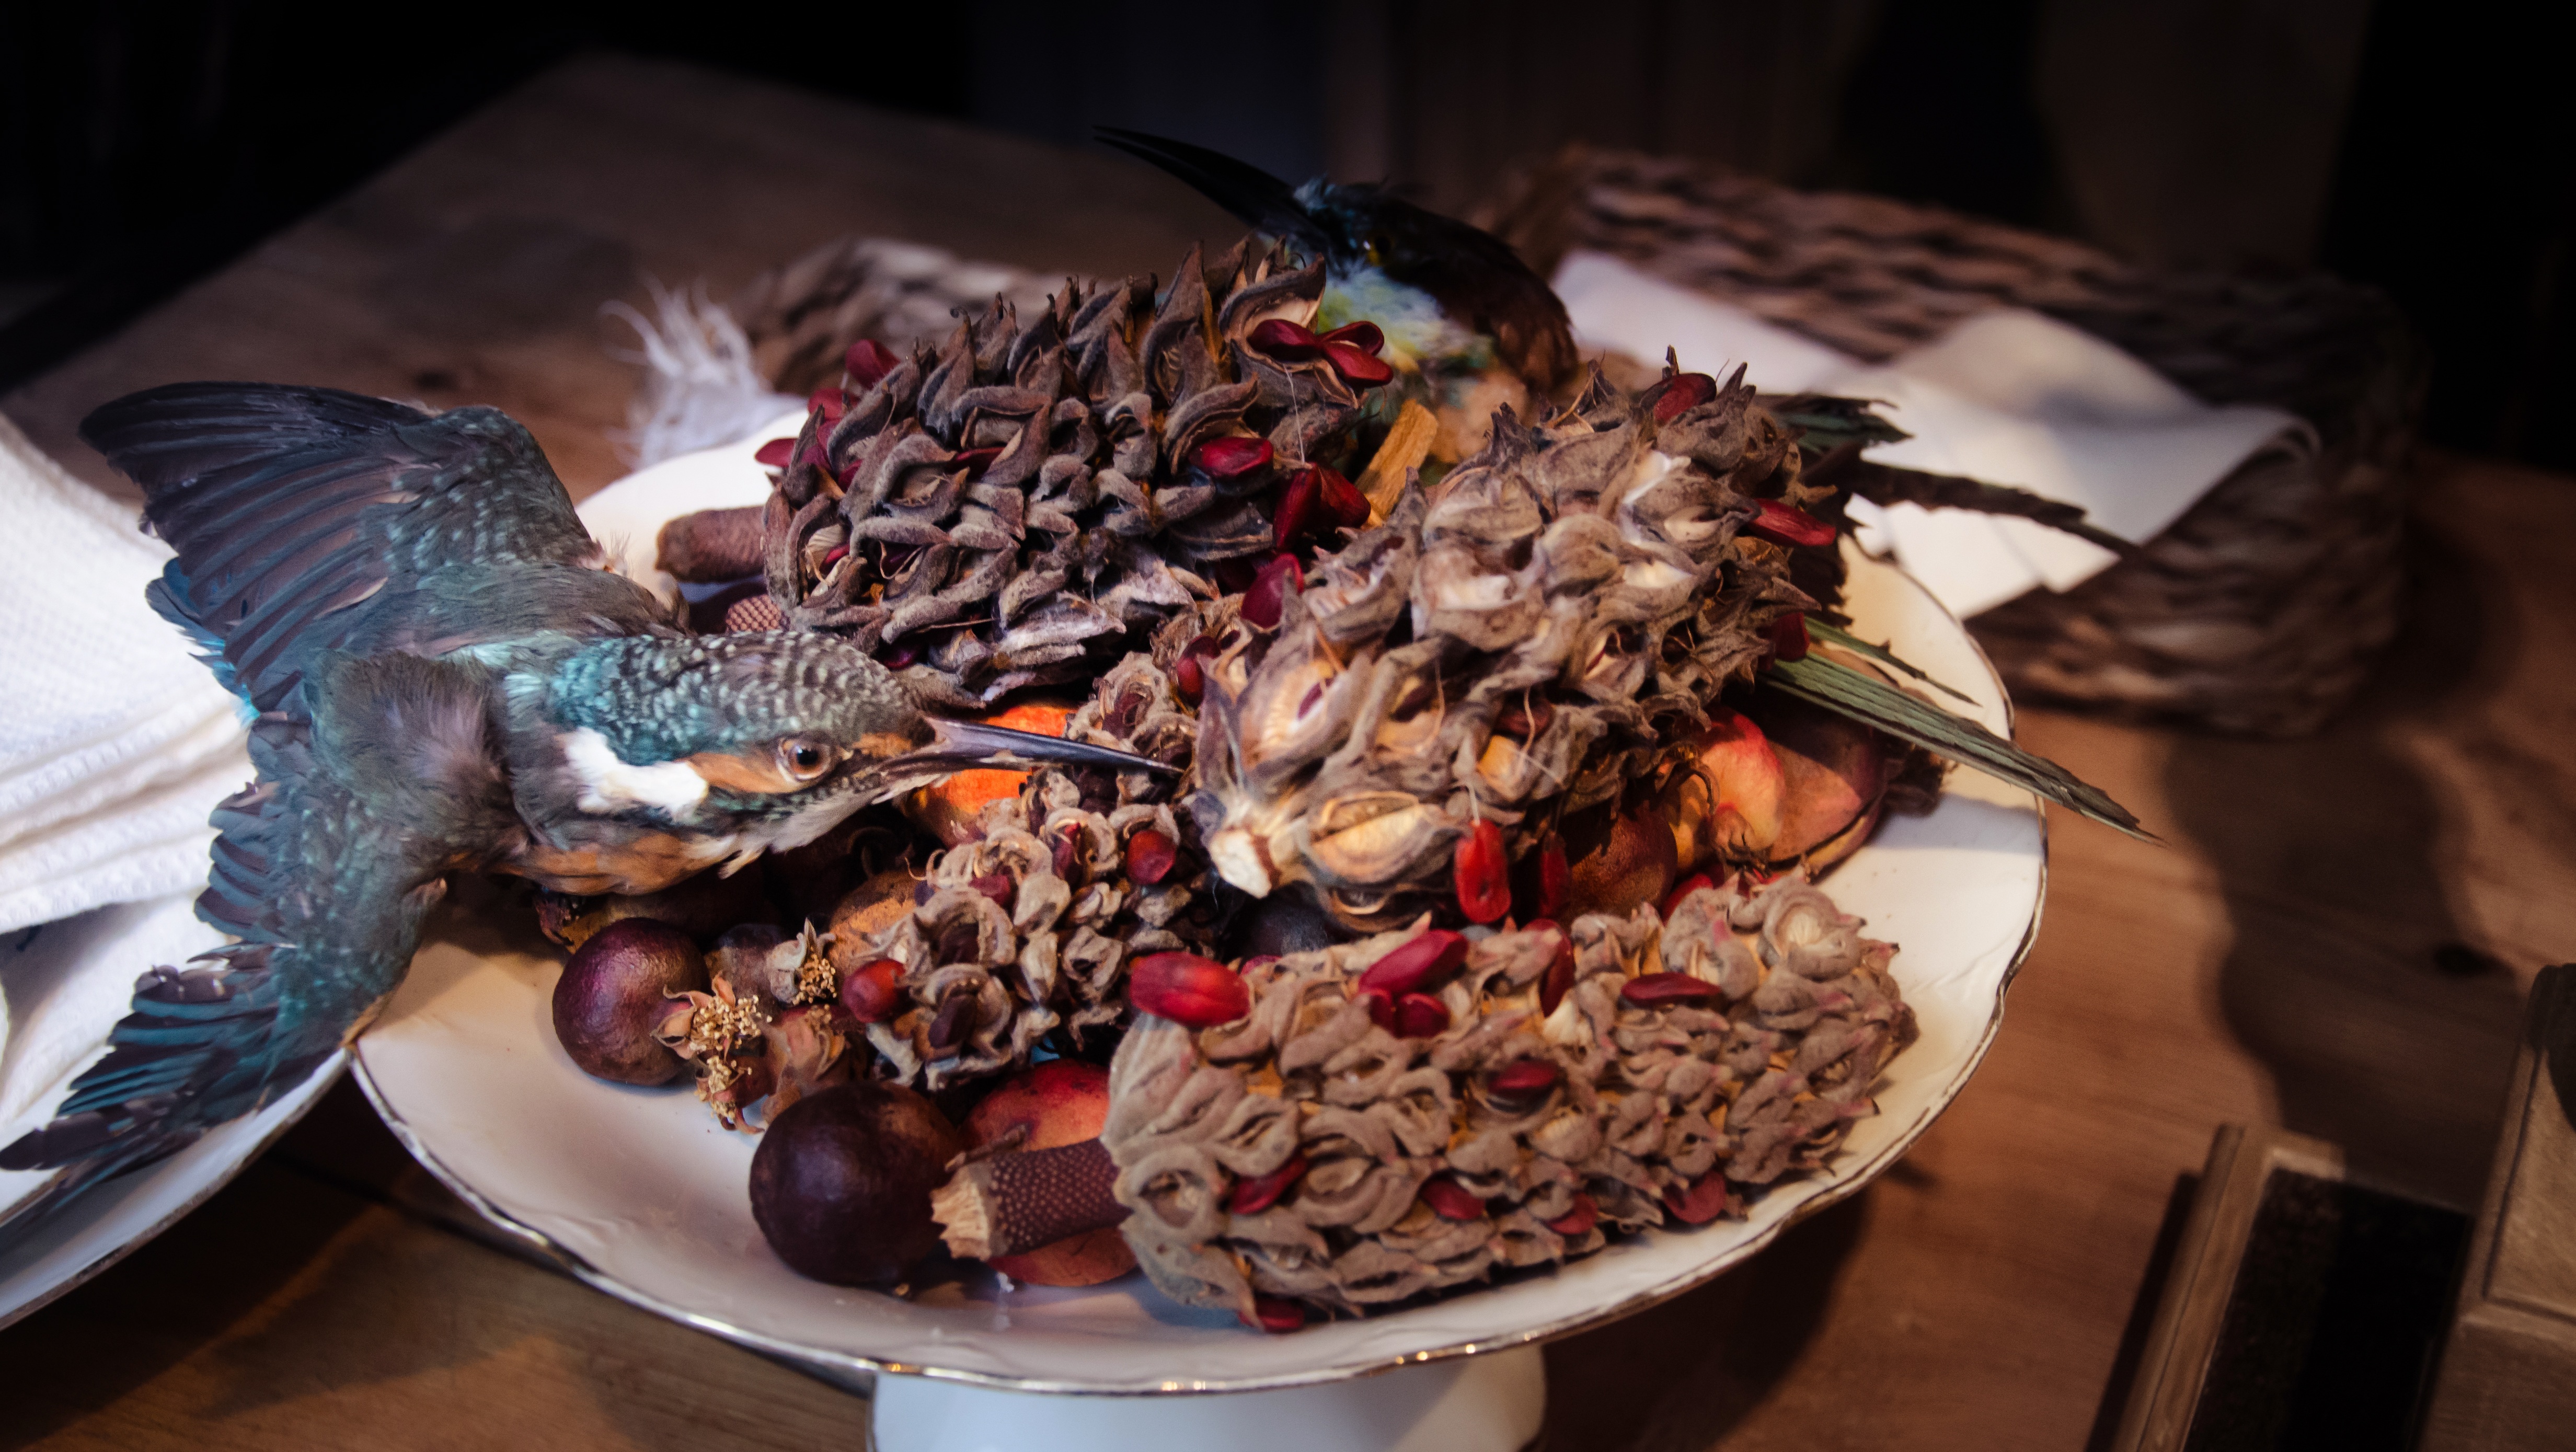
bird, flower, decoration, meal, food, plate, shell, cover, table cover, extravagant, serving suggestion